Gonzalo Verón

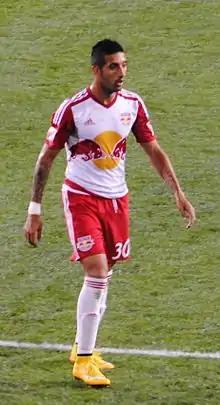
Verón with the New York Red Bulls in 2015

Gonzalo Alberto Verón (born 24 December 1989) is an Argentine footballer for Angostura in the Venezuelan Primera División.